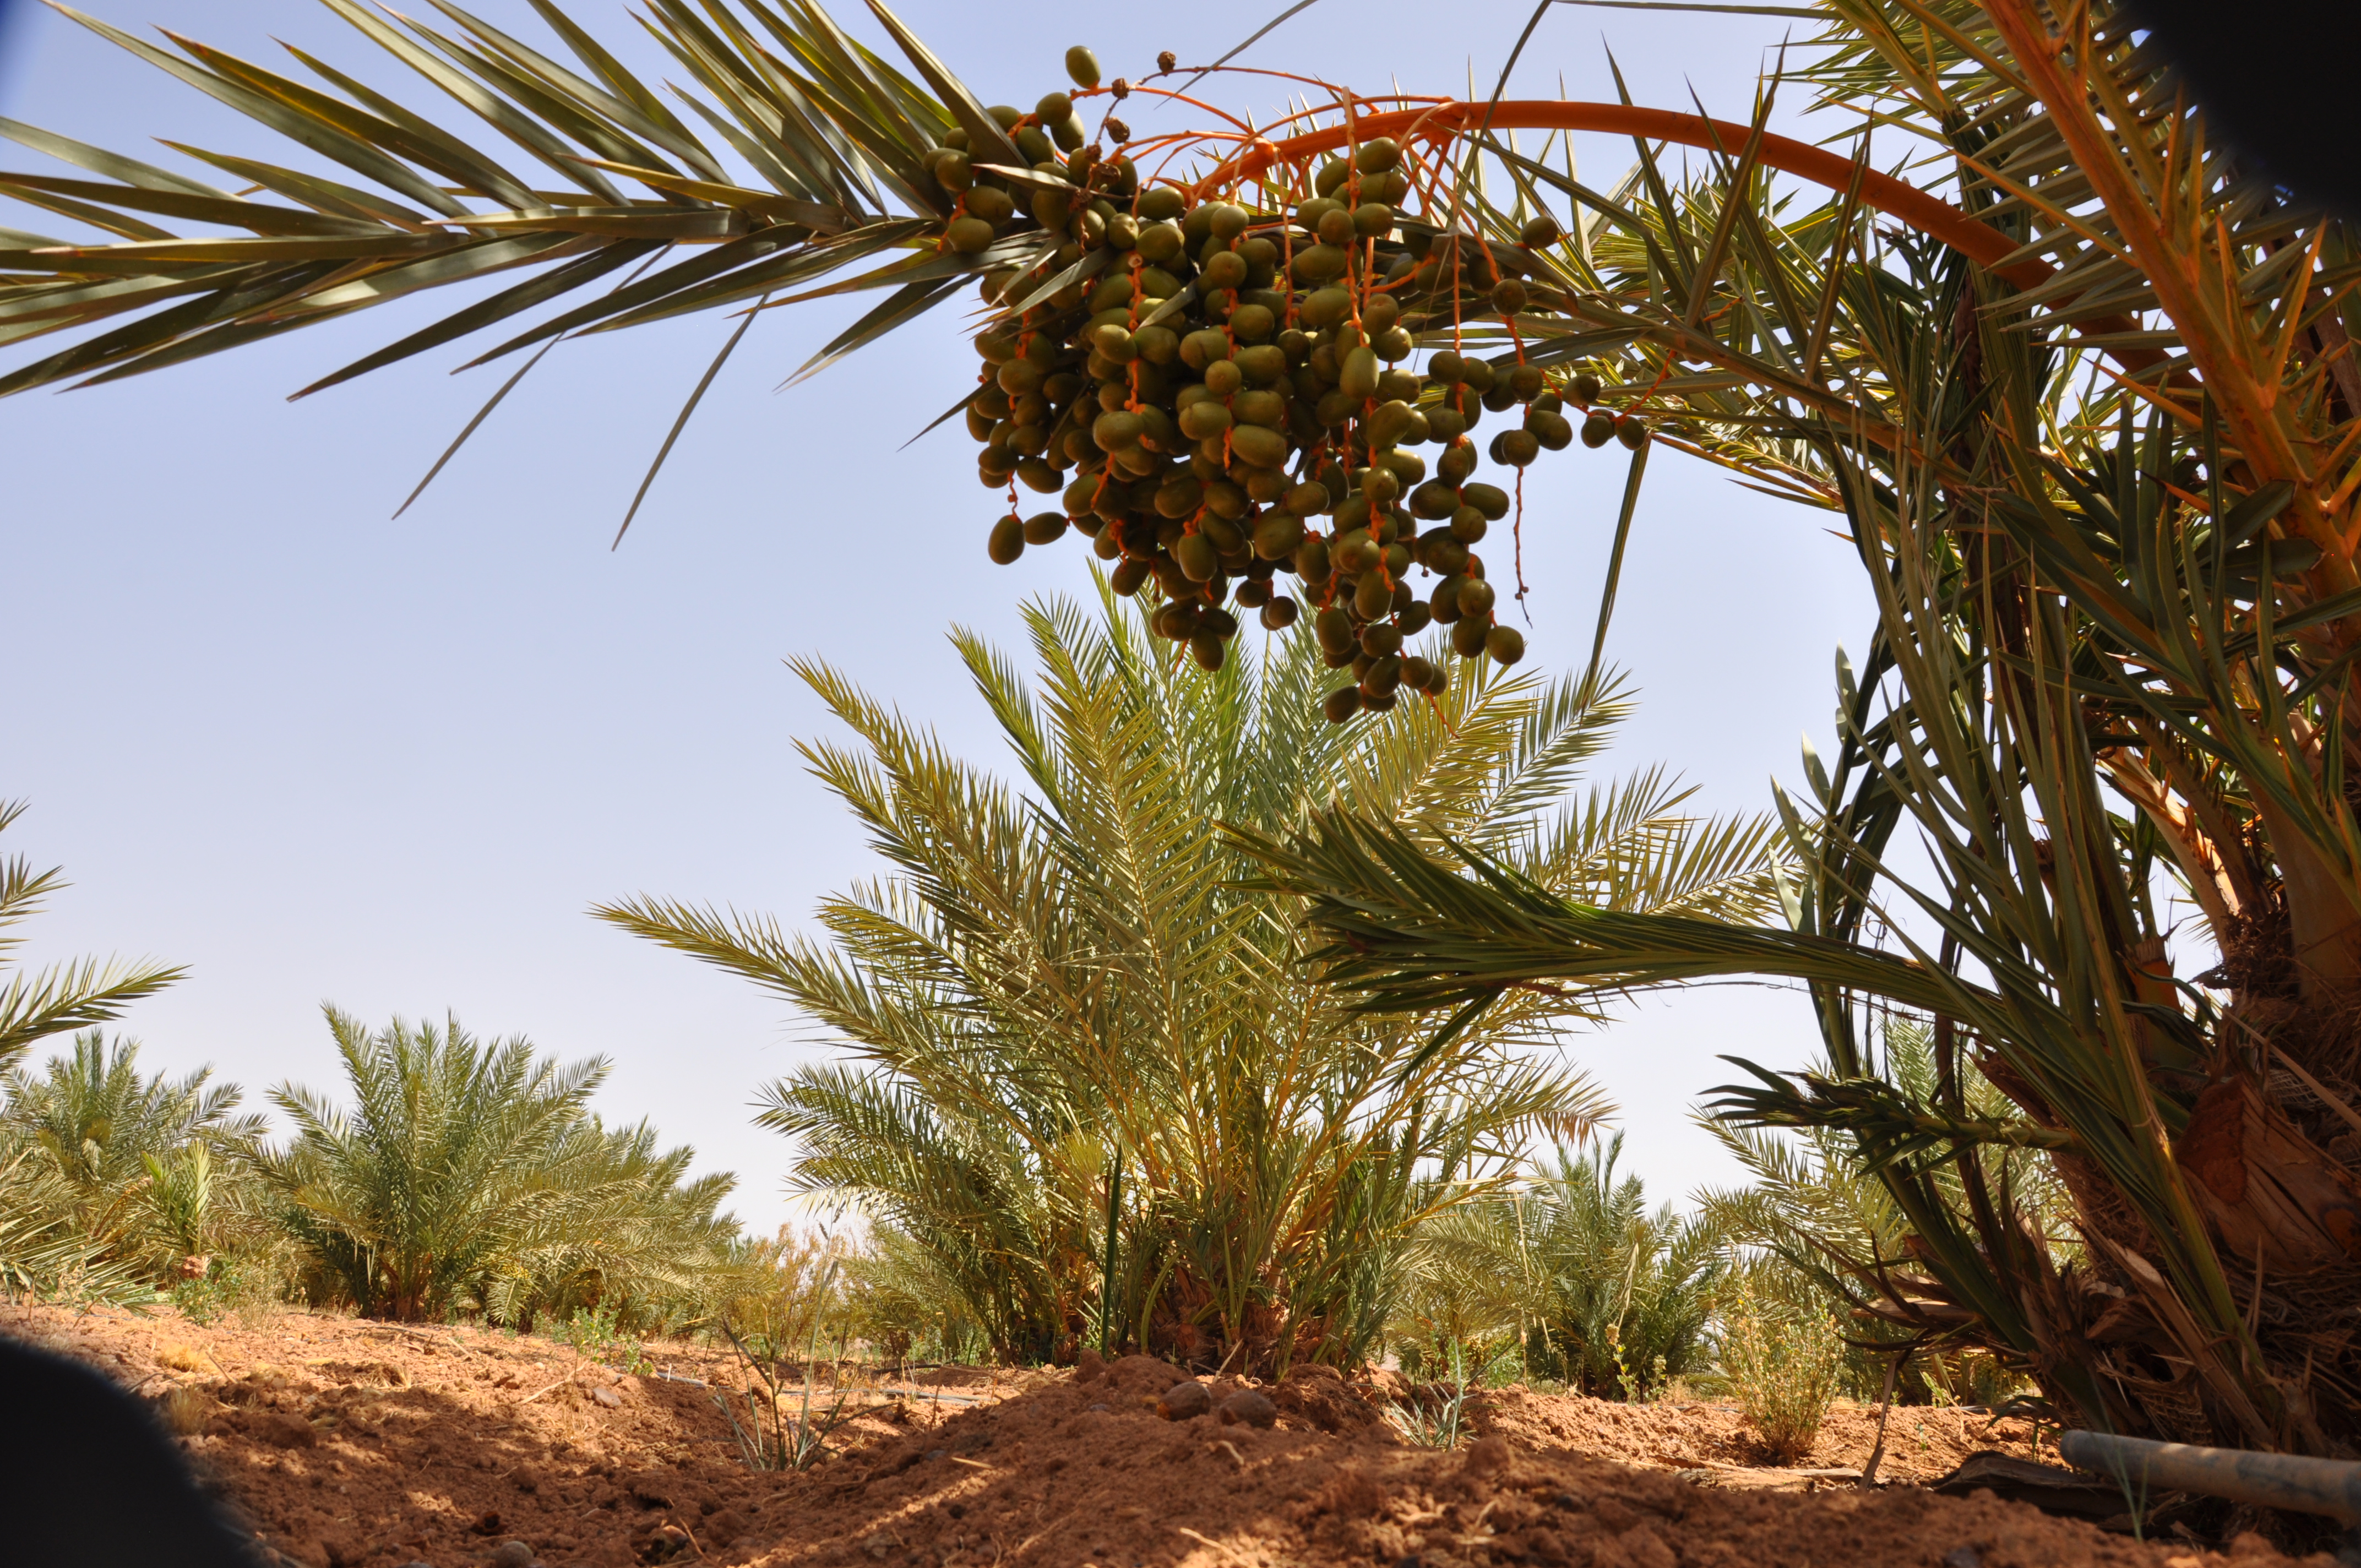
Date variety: Boufagous